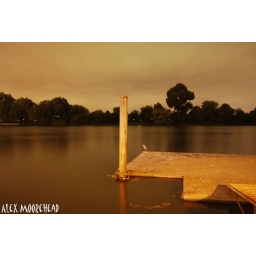
This is a heron (i think) waiting to get some fish on a jetty near hammersmith bridge